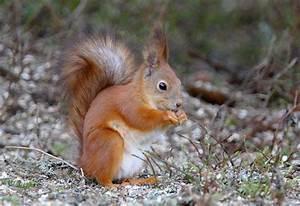
squirrel